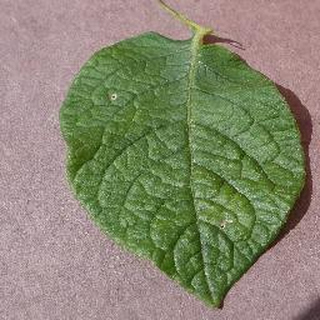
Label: healthy_potato